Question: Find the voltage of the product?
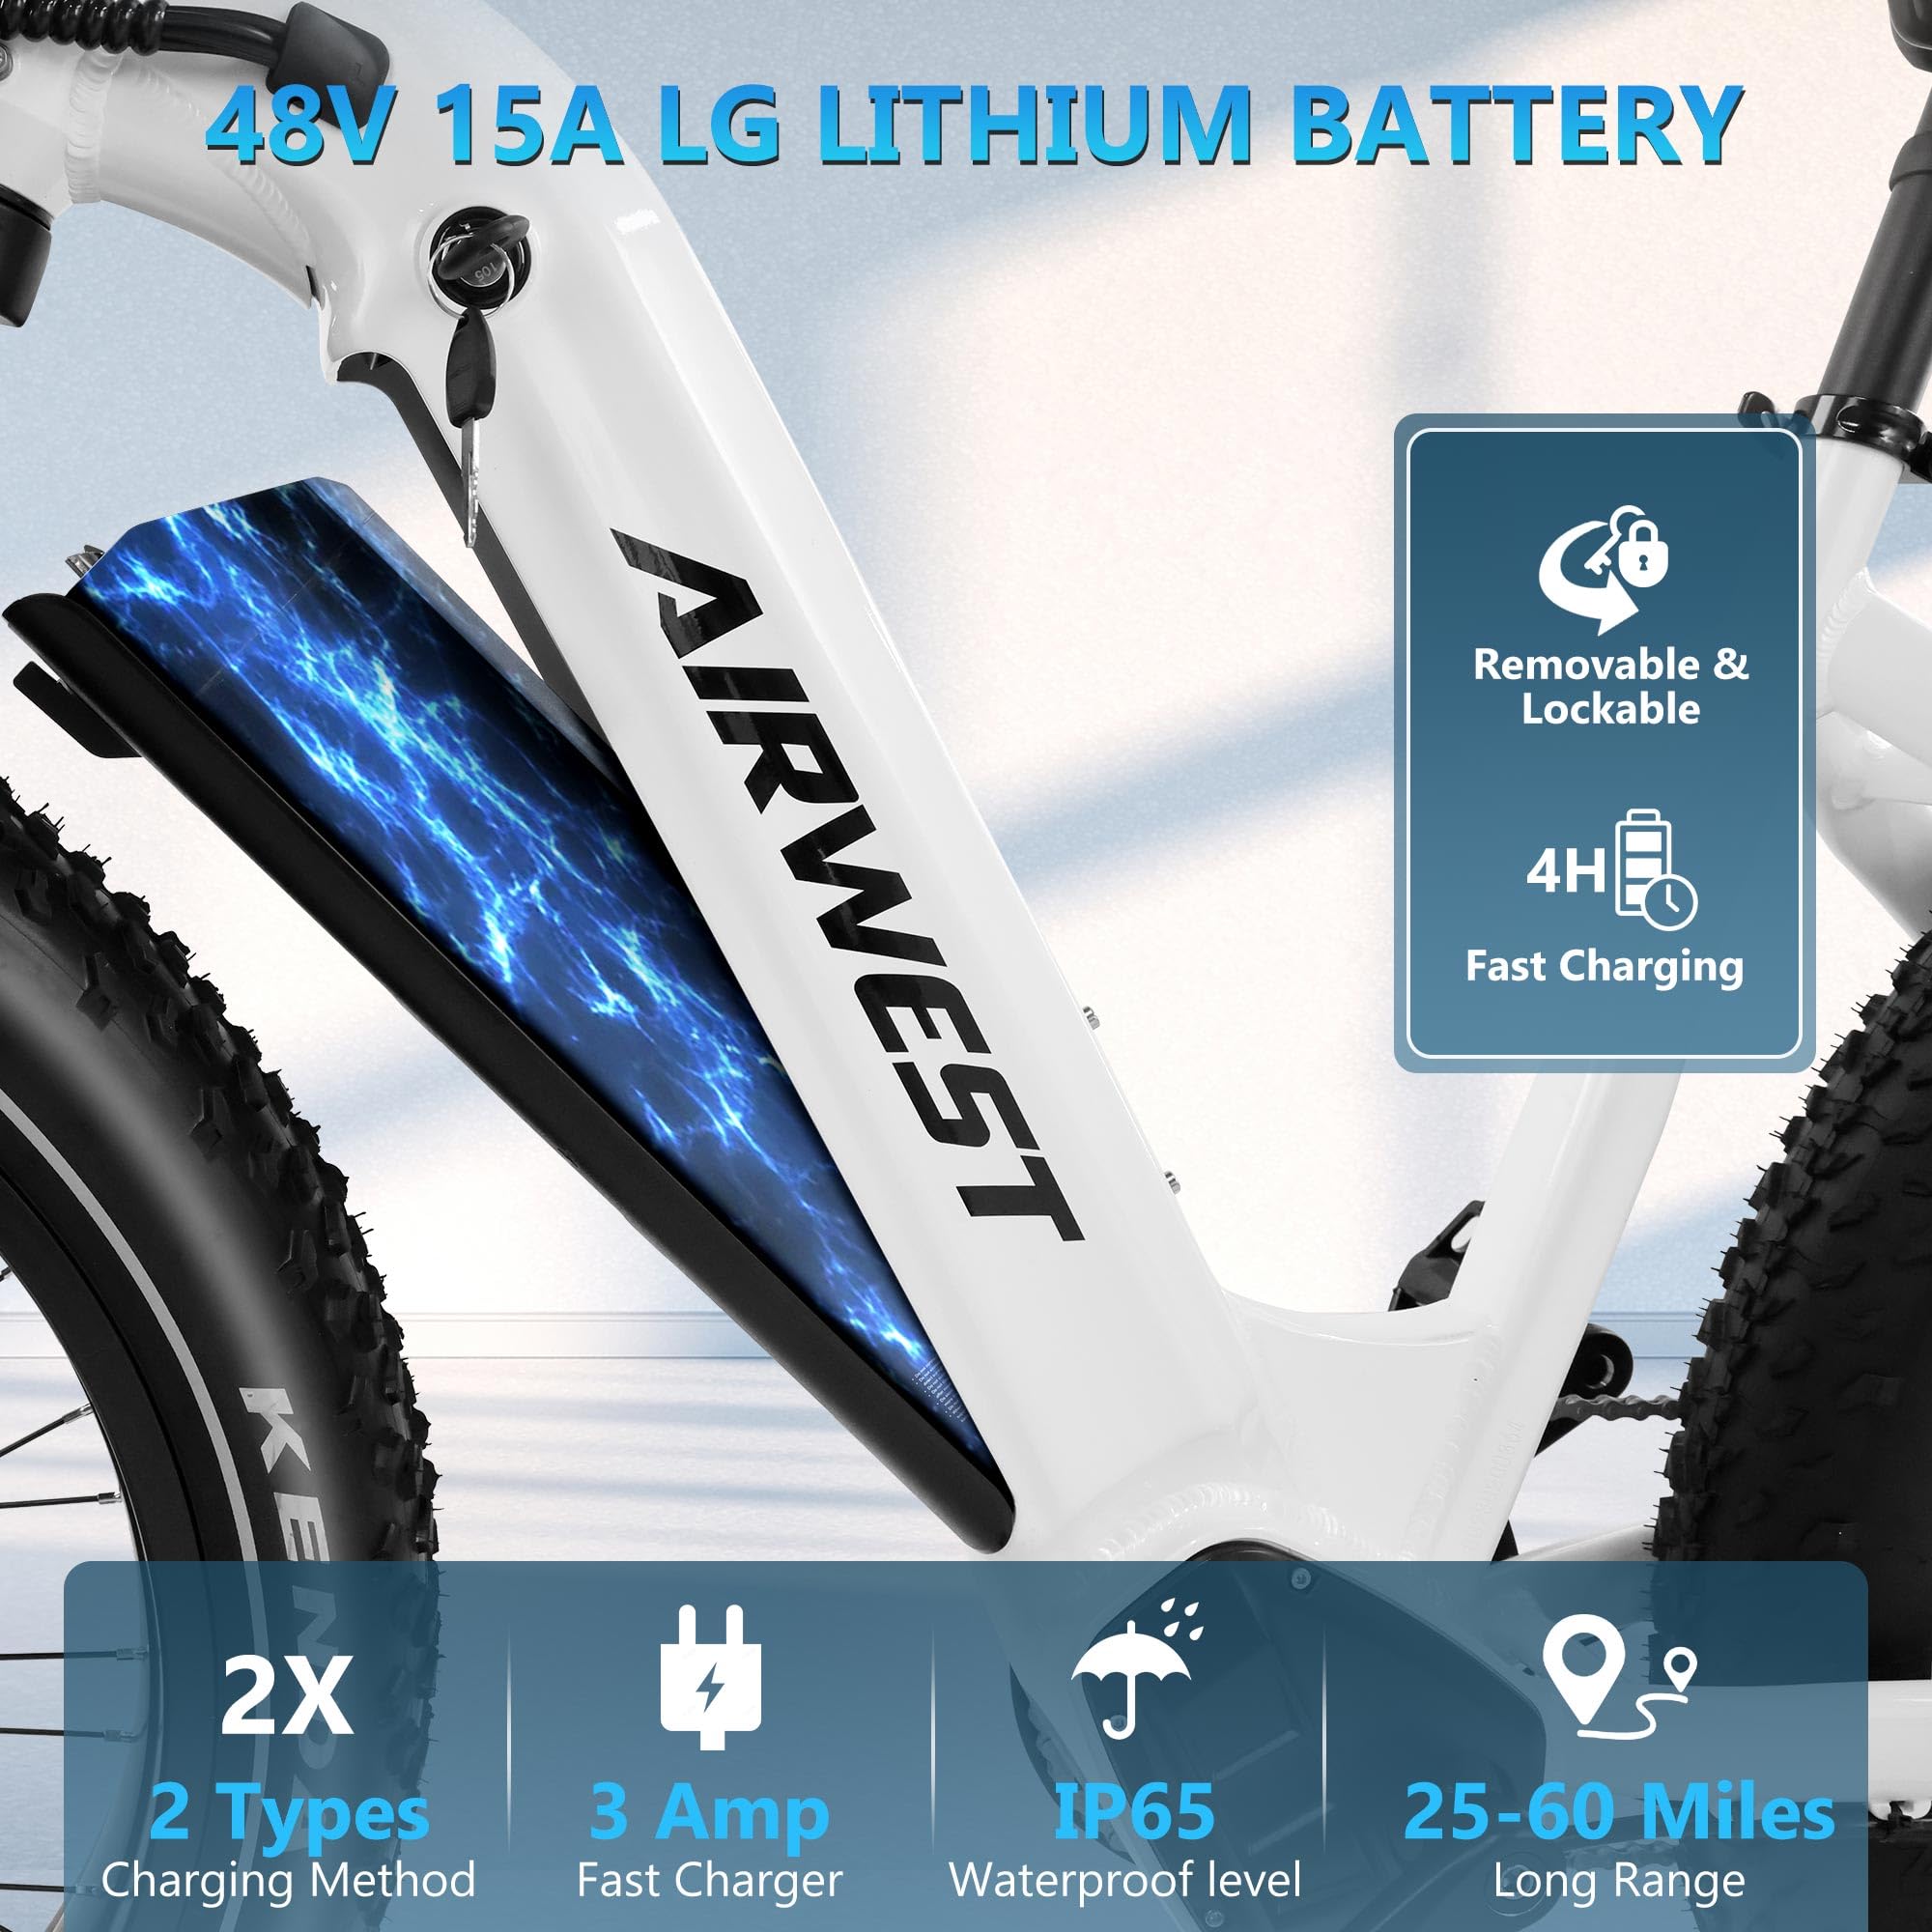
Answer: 48.0 volt